Governors Ball Music Festival

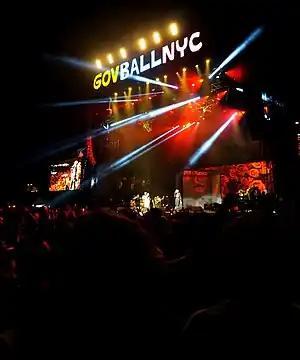
Outkast performing at the festival in 2014.

Shortly after the 2012 festival, Founders Entertainment announced that the 2013 festival would take place on June 7–9 on Randall's Island.